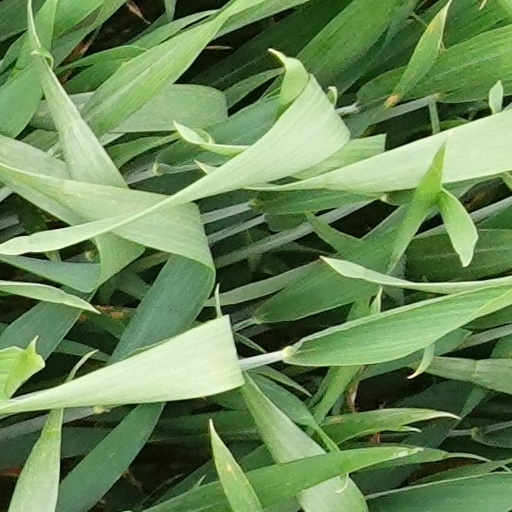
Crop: wheat